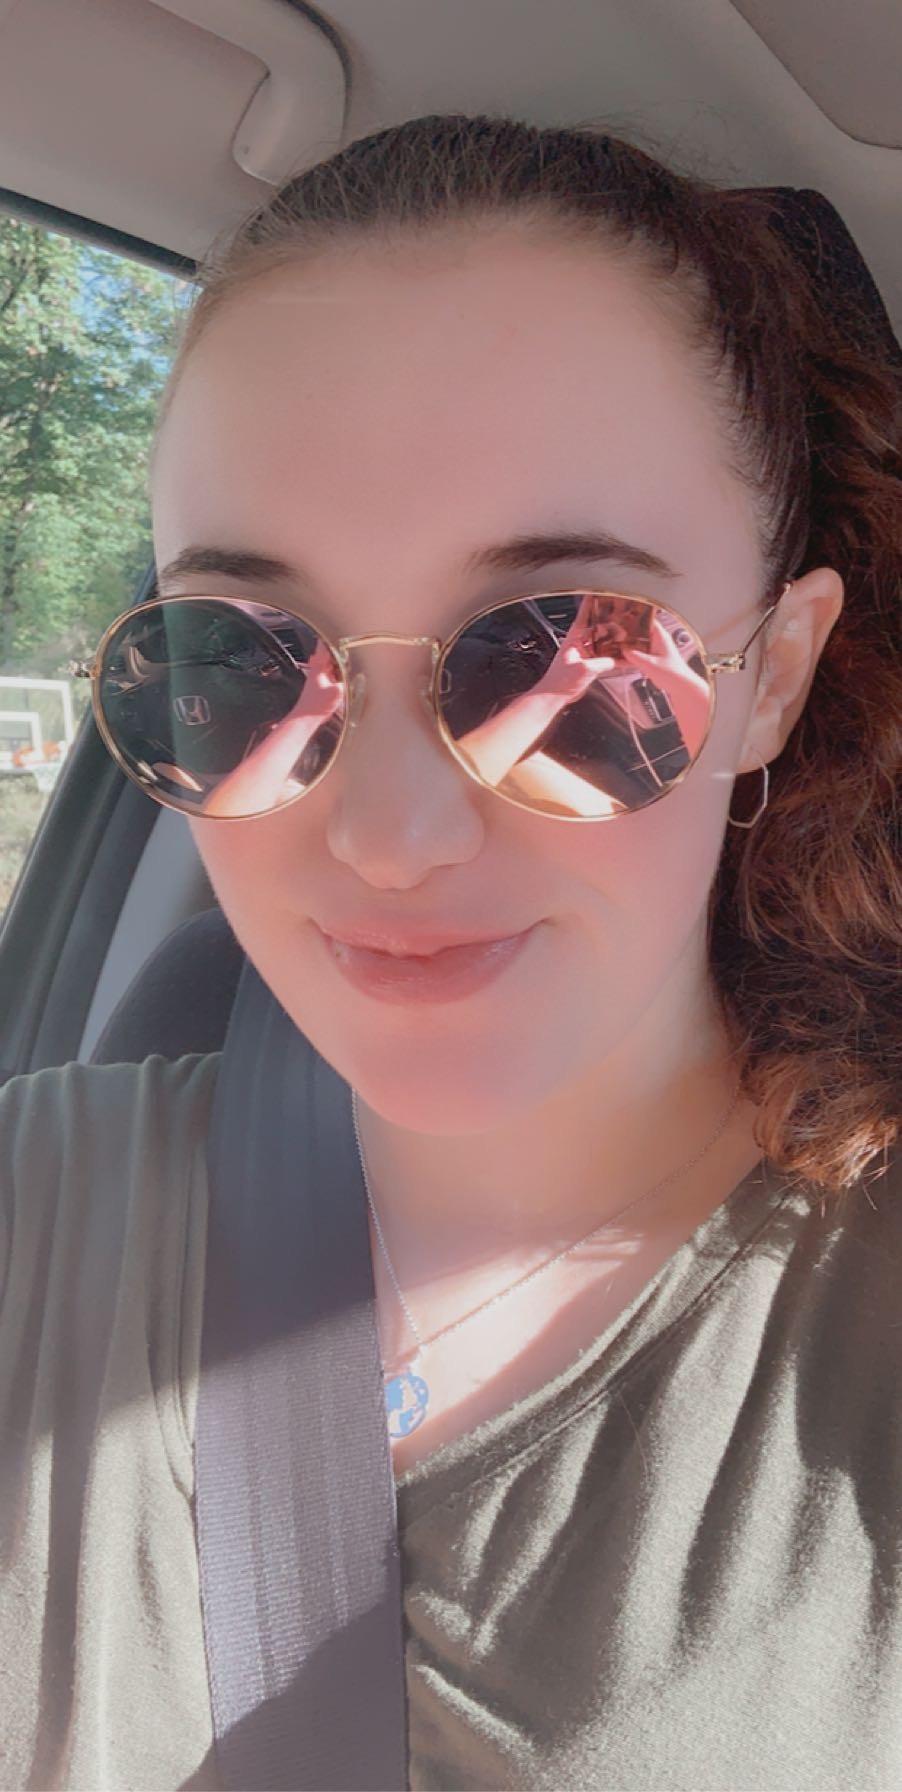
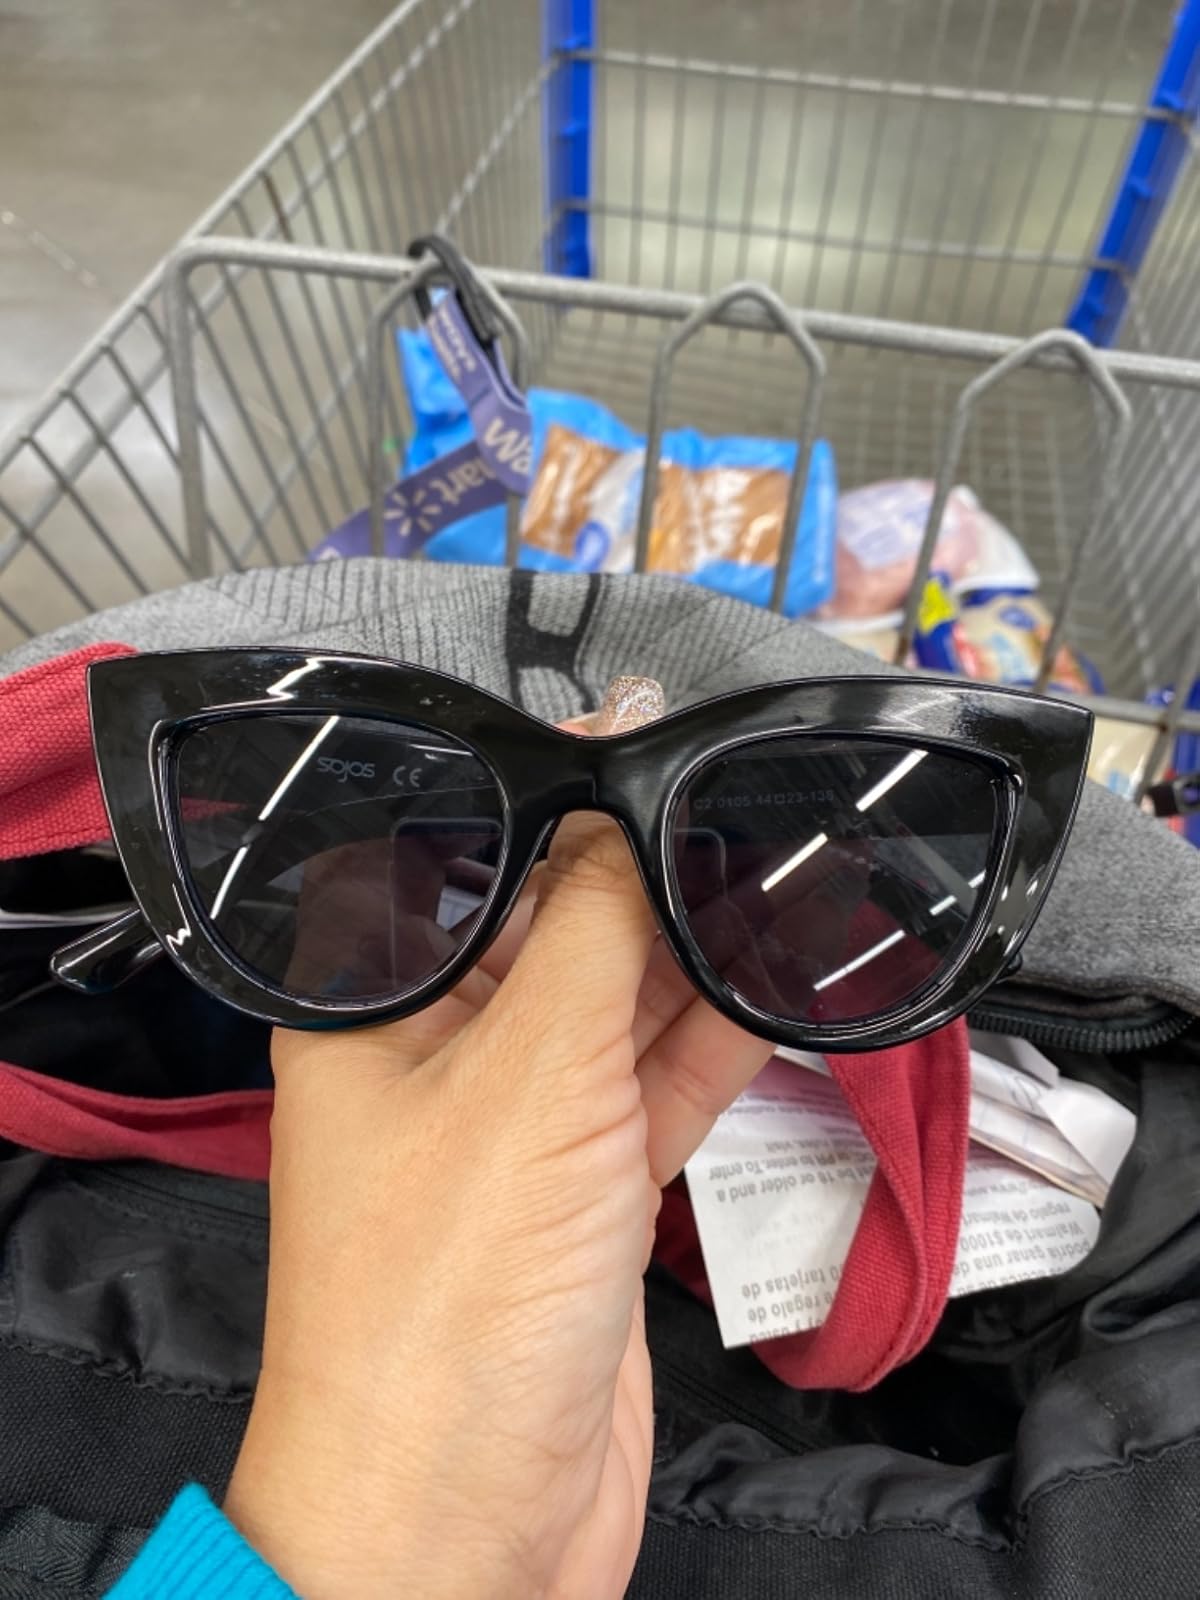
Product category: accessories_sunglasses
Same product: no